Education in Saint Paul, Minnesota

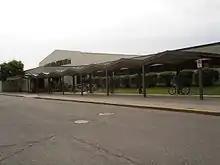
Como Park Senior High School opened its doors for classes in 1979 and remained the youngest high school in the district until Arlington Senior High opened in 1997.

Saint Paul is second in the United States in the number of higher education institutions per capita.